C. Allen Thorndike Rice

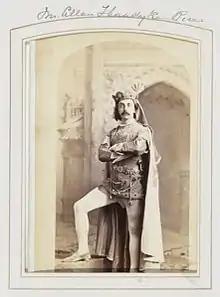
Rice at a costume ball hosted by William K. Vanderbilt at his home on 5th Avenue in New York City on 26 March 1883

Charles Allen Thorndike Rice (June 18, 1851 – May 16, 1889) was a journalist and the editor and publisher of the "North American Review" from 1876 to 1889.